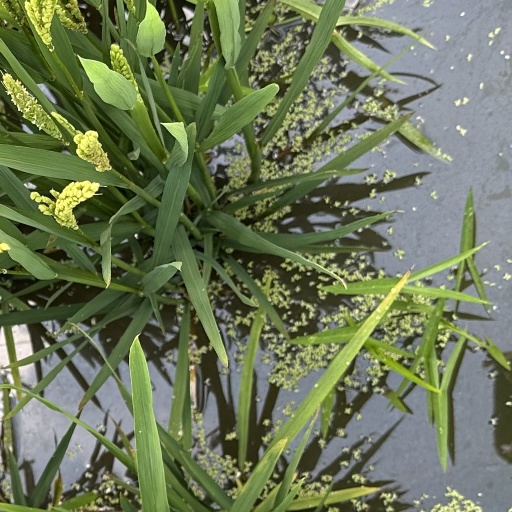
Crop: rice